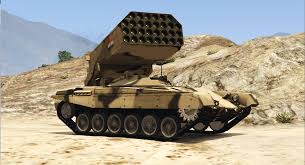
Label: TOS-1